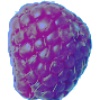
Label: Raspberry 1